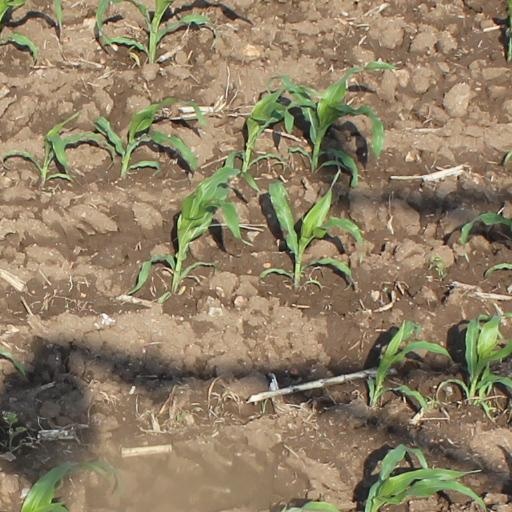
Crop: maize; corn